Marina Bay, Singapore

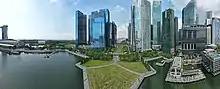
Marina Promontory 300522

The Formula One Singapore Grand Prix has taken place annually since 2008 (with the exception of the and seasons) on a street circuit adjacent to Marina Bay. Since its construction in 2007, The Float@Marina Bay has hosted events such as the National Day Parade, New Year's Eve Countdown and Singapore Fireworks Celebrations, and also serves as a spectator stand for the Singapore Grand Prix. Furthermore, it also played host to the Opening and Closing Ceremonies of the inaugural 2010 Summer Youth Olympics.